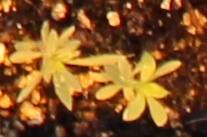
Label: Kochia